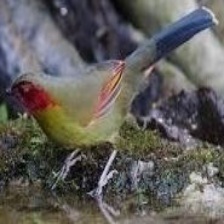
Species: SCARLET FACED LIOCICHLA
Scientific name: LIOCICHLA RIPPONI